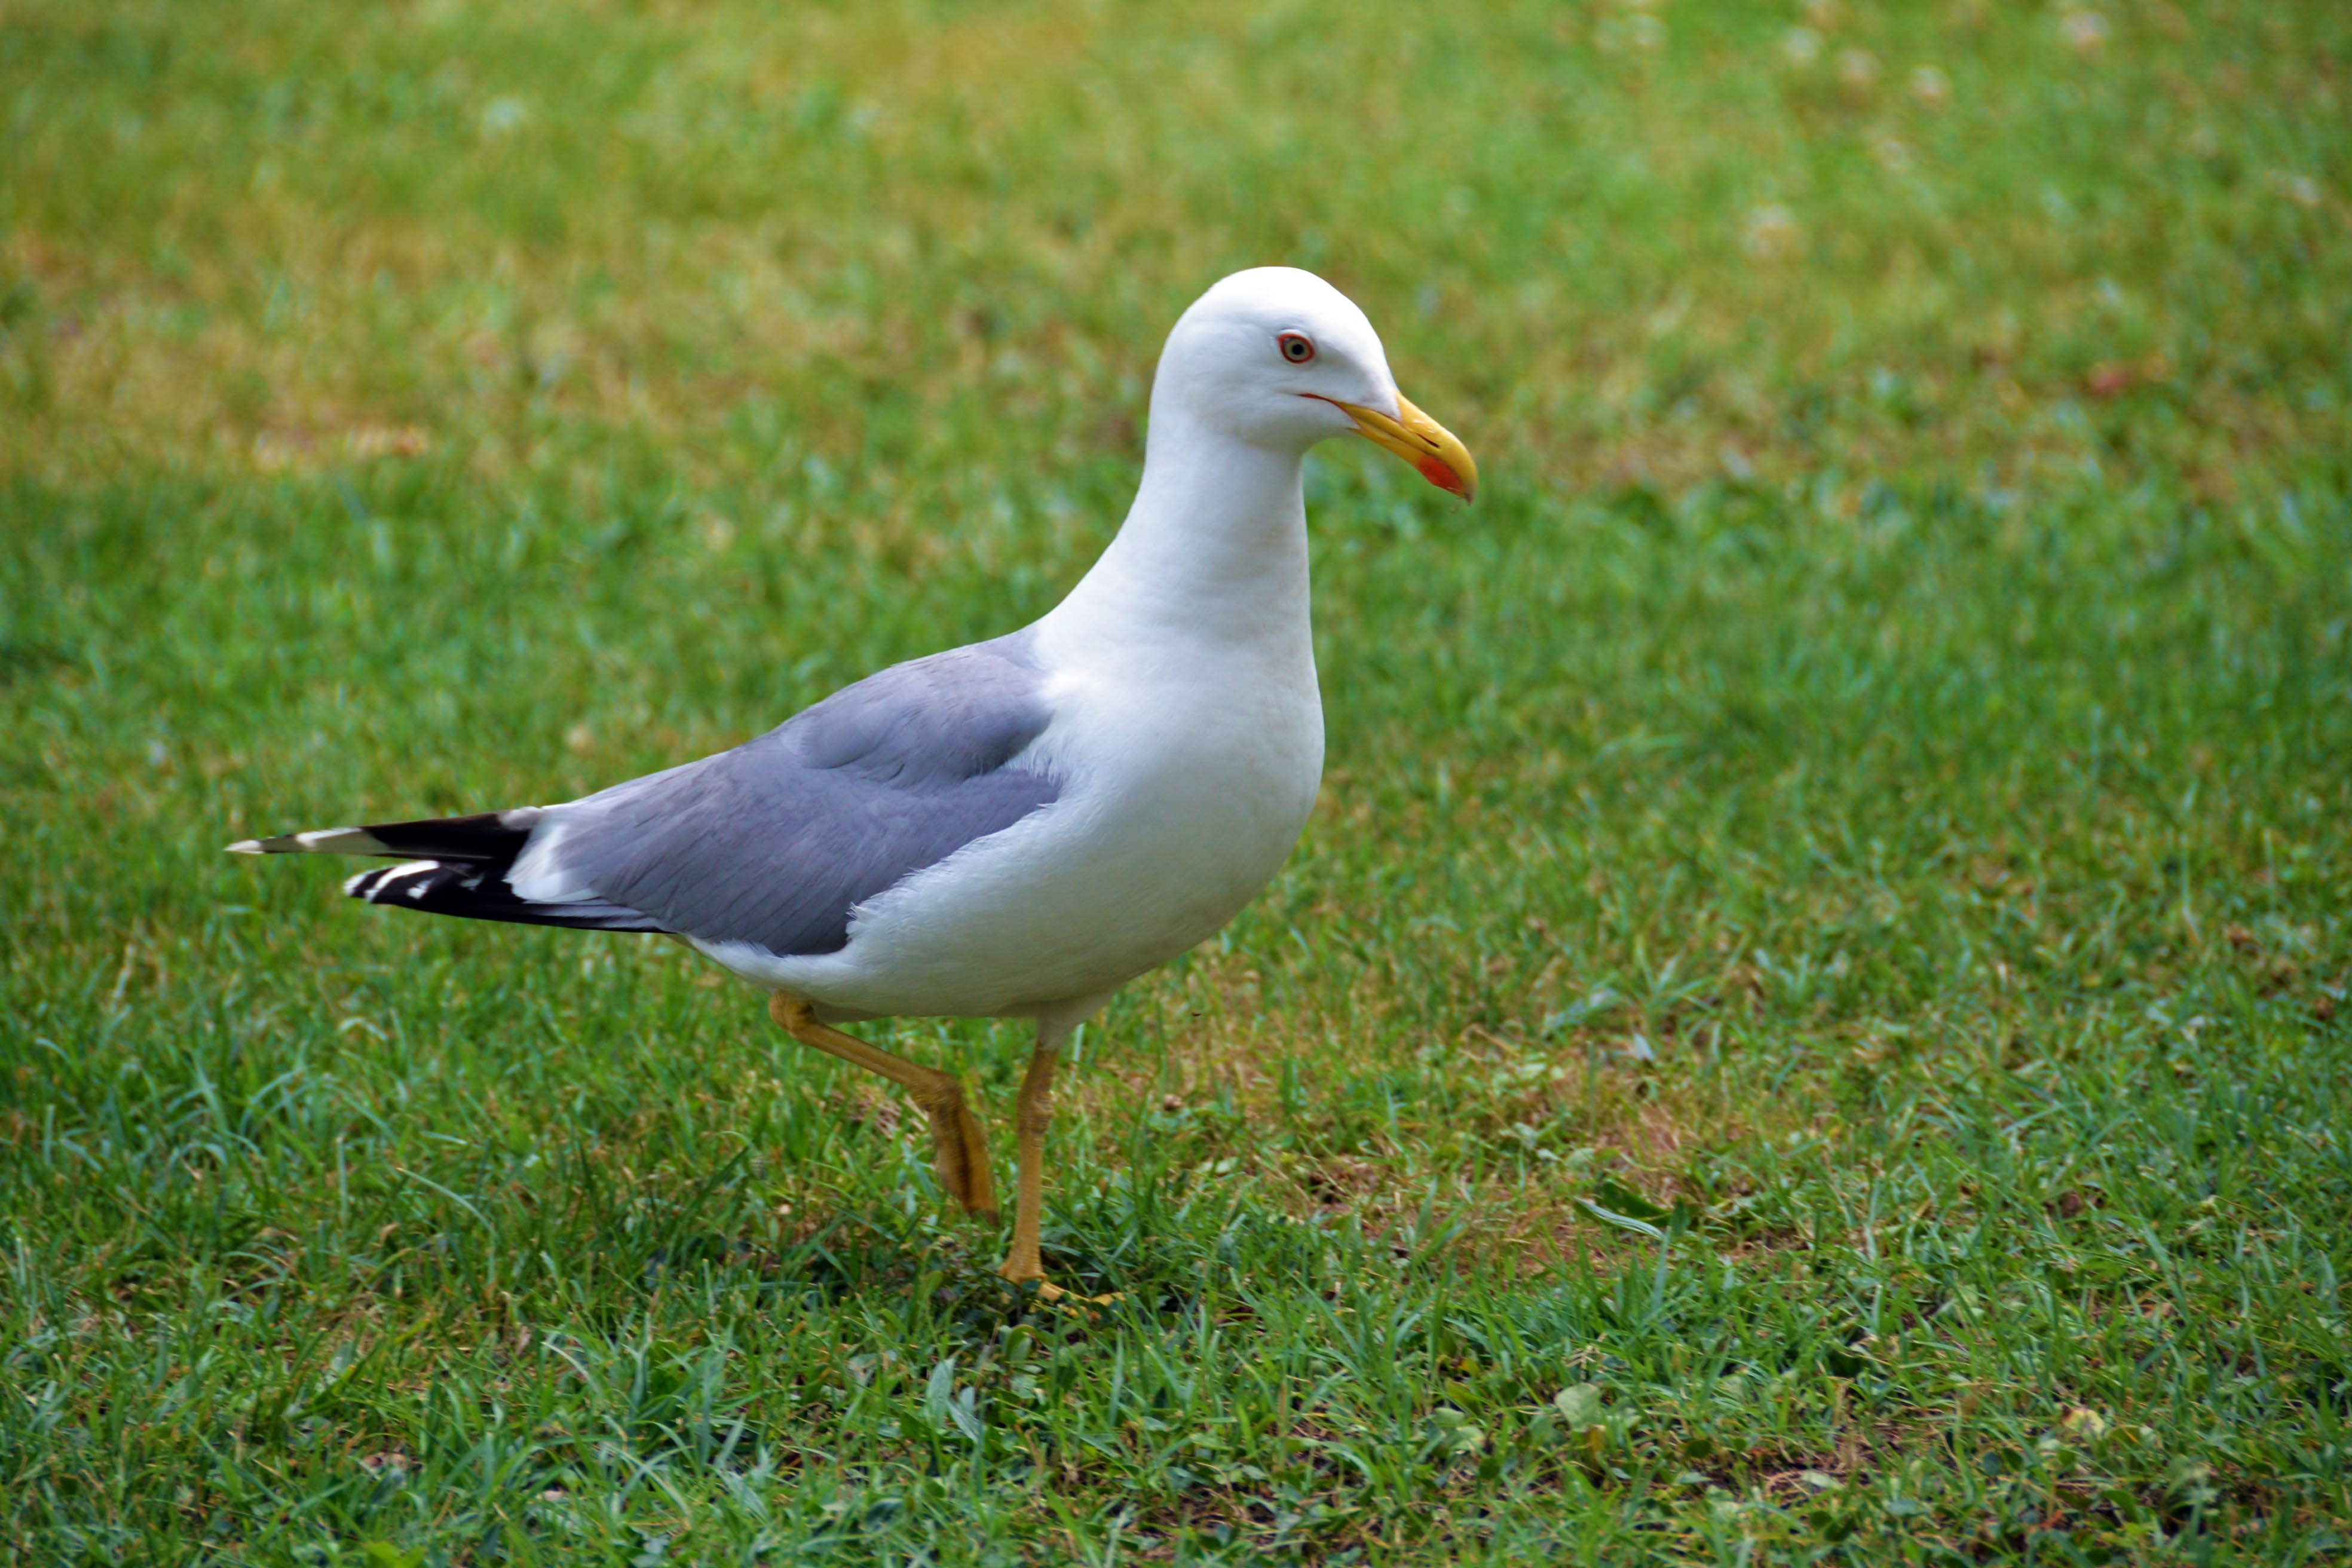
grass, bird, wing, animal, seabird, seagull, wildlife, green, gull, beak, fauna, vertebrate, albatross, charadriiformes, european herring gull